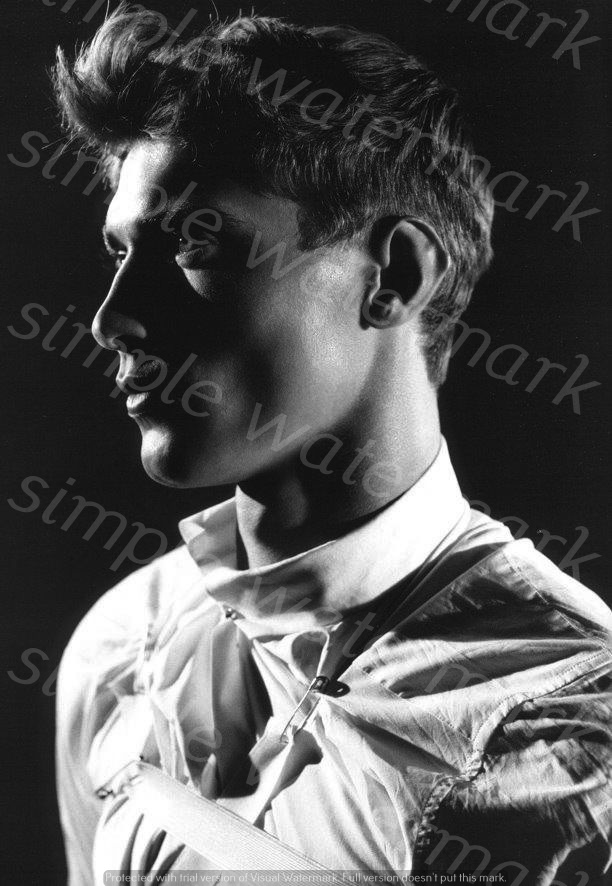
Label: Watermark